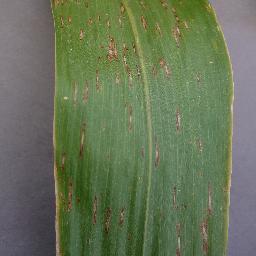
Label: Corn_(Maize)___Gray_Leaf_Spot_(Cercospora)